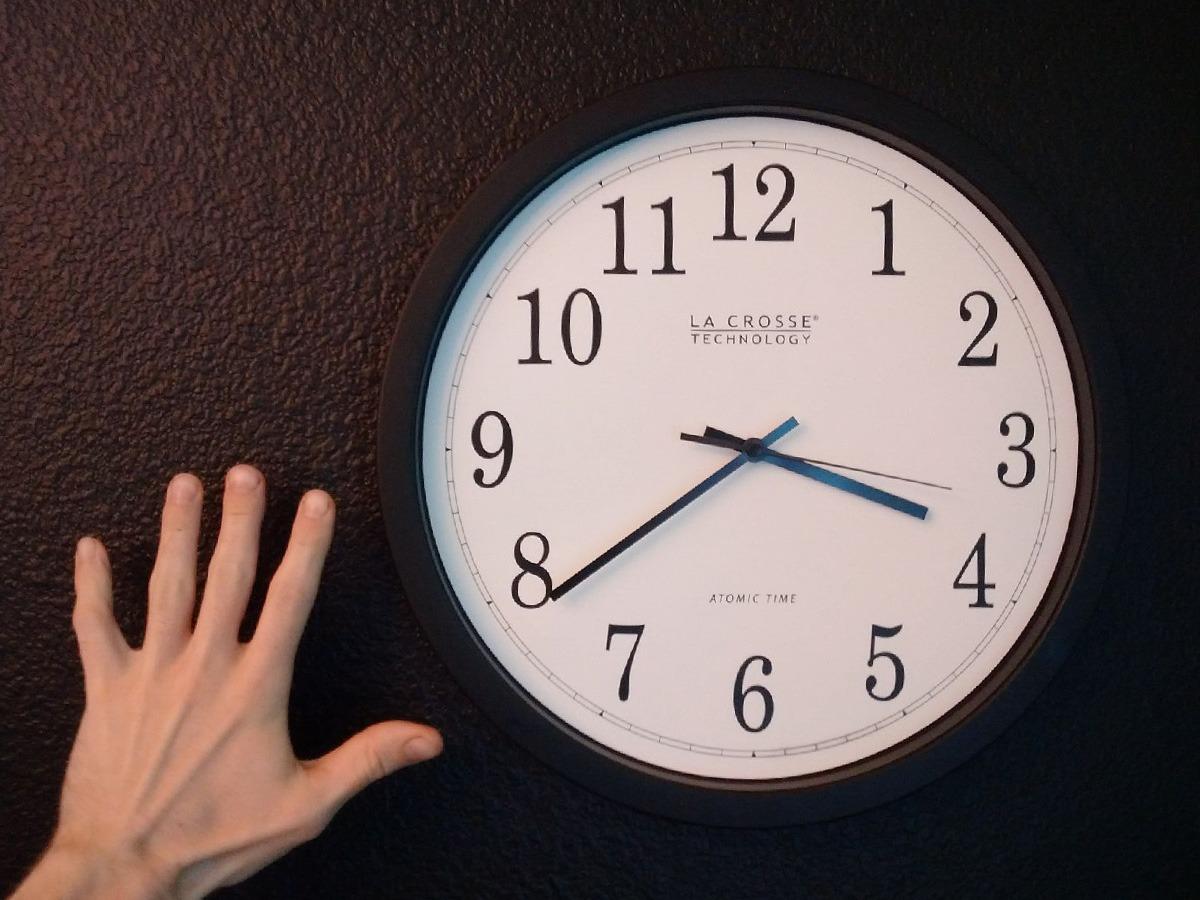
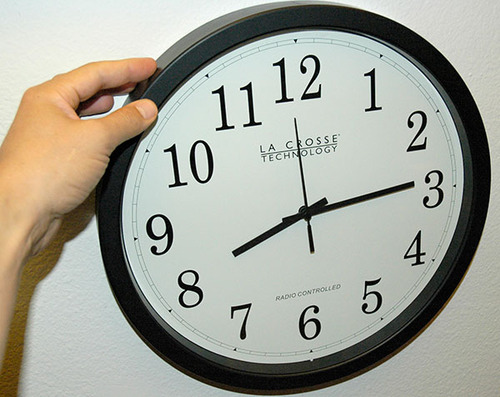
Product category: clock
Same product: yes